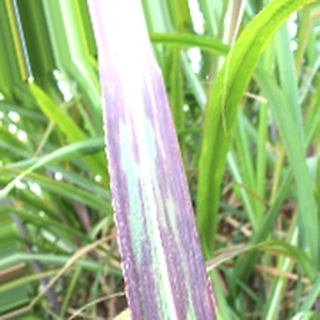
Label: sugarcane_bacterial_blight